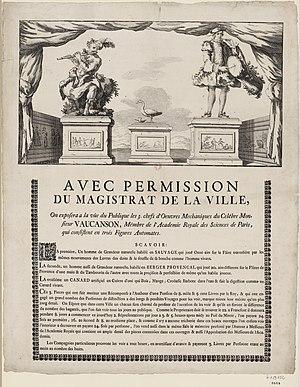
Le Canard de Vaucanson, également appelé le Canard digérant, digérateur ou défécateur, est un canard automate, créé par Jacques de Vaucanson vers 1734 et présenté au public en 1739, célèbre tant pour le naturel, la complexité et la diversité de ses mouvements que pour la manière réaliste dont il simule la digestion et la défécation. Cet automate impressionne vivement le public, assoit la renommée de Vaucanson et devient un symbole du rationalisme scientifique des Lumières. Il connaît une longue exploitation, jusqu'à la fin du XIXᵉ siècle, les circonstances de sa disparition restant incertaines. Sa digestion par dissolution des aliments est généralement considérée comme étant le produit d'expédients plutôt que d'une réelle simulation du processus physiologique.